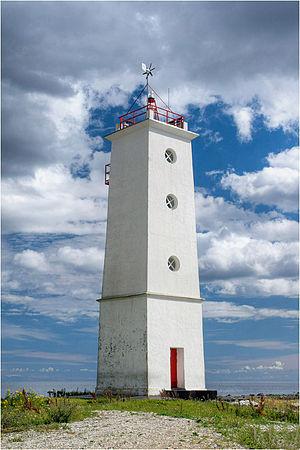
Liste des phares d'Estonie : L'Estonie est un des trois pays Baltes qui possède un long littoral avec plus de cent phares qui sont exploités par l'Administration maritime estonienne.
Le phare de Sääretükk est un feu situé sur la péninsule de Sandla, au sud-est de la grande île de Saaremaa, appartenant à la commune de Pihtla dans le comté de Saare, en Estonie.